False Alarms (film)

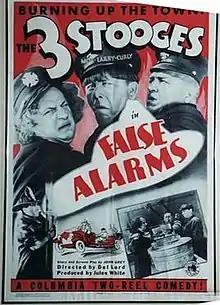

False Alarms is a 1936 short subject directed by Del Lord starring American slapstick comedy team The Three Stooges (Moe Howard, Larry Fine and Curly Howard). It is the 17th entry in the series released by Columbia Pictures starring the comedians, who released 190 shorts for the studio between 1934 and 1959.